Pante Macassar

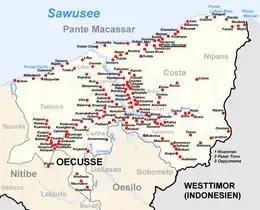
Map of Pante Macassar subdistrict

Pante Macassar is a city in the Pante Macassar administrative post on the north coast of Timor-Leste, to the west of Dili, the nation's capital. It has a population of 4,730 (Stand 2006). It is the capital of the Oecusse exclave (former Oecussi-Ambeno).